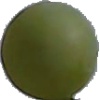
Label: Grape White 4